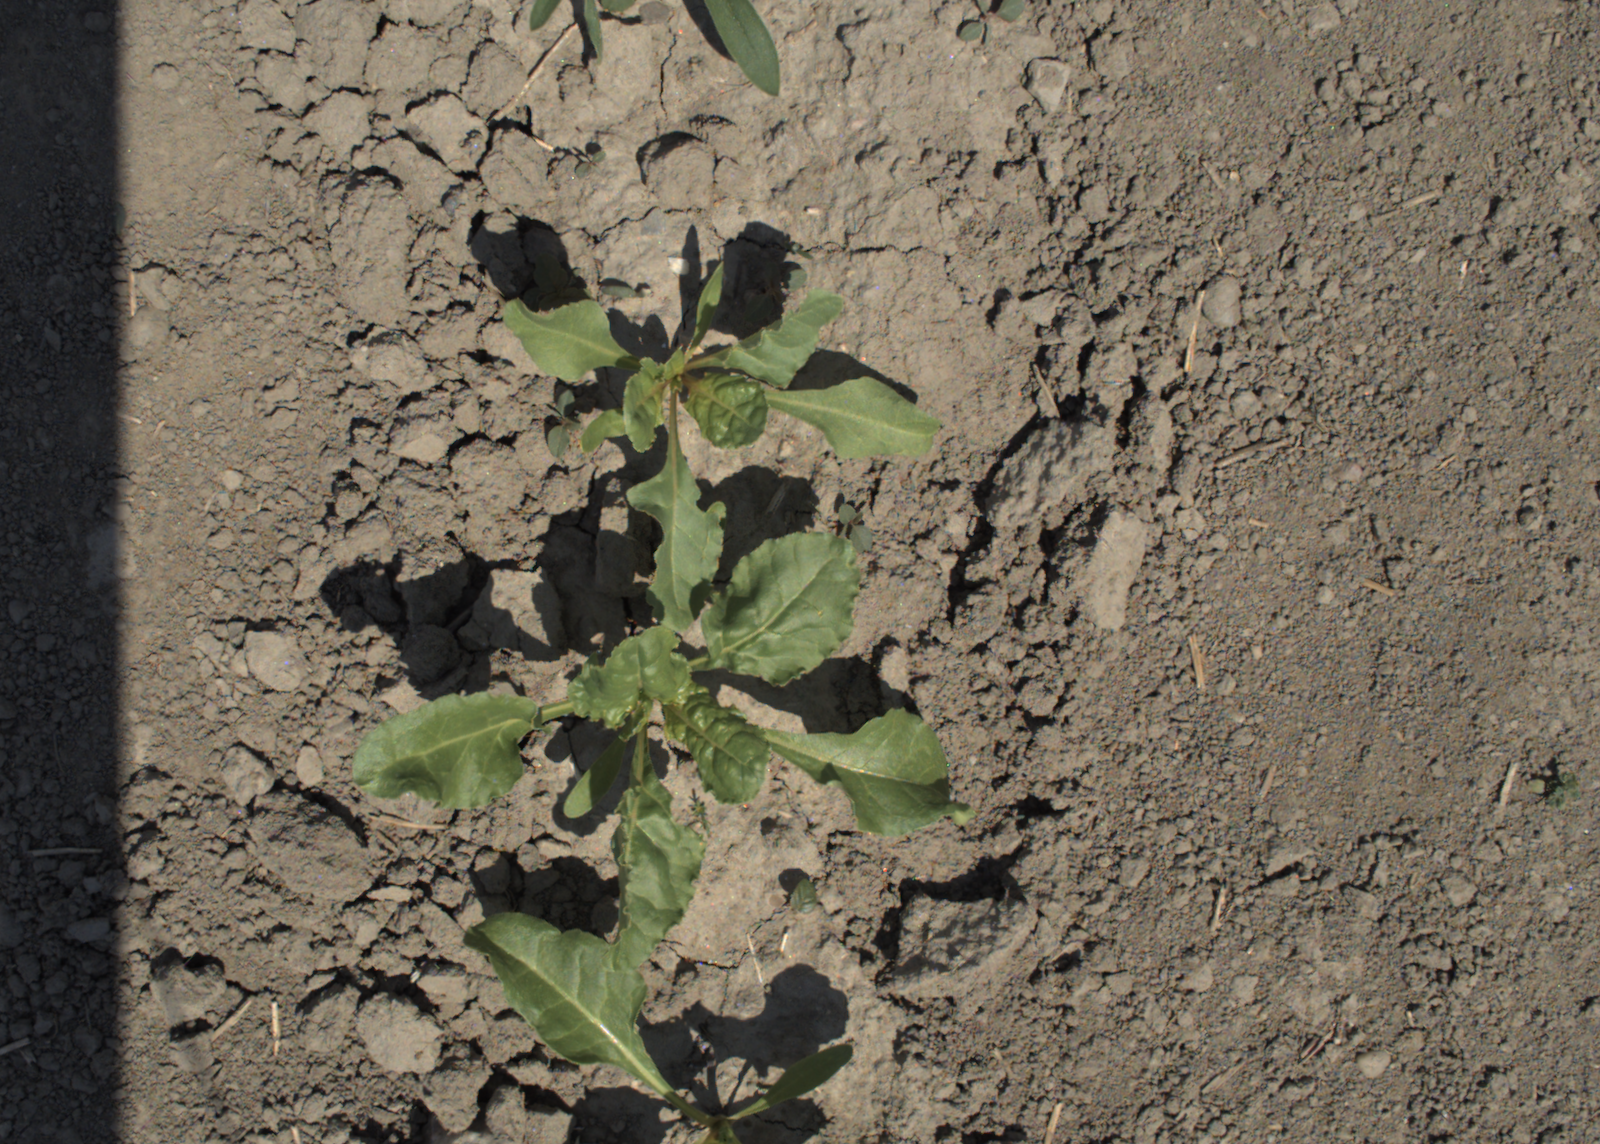
Capture date: 10.06.2021 12:41:02
Weather: sunny
Wind: light
Seeding date: 27.04.2021
Plant canopy height (mm): 797